Ludger tom Ring the Elder

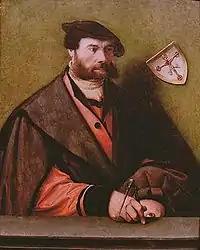
Self-portrait (1541)

Ludger tom Ring the Elder (c.1496, Münster - 3 April 1547, Münster) was a German painter, engraver and decorative artist.